Conquest of the Azores

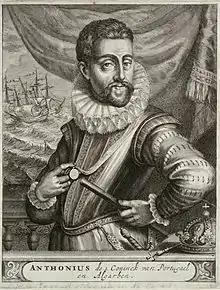
Dom António managed to escape from Terceira Island with some of his men.

With the conquest of the Terceira Island, the Azores Islands were completely controlled by the Habsburg King, Philip II of Spain (Philip I of Portugal), and the war ended with the complete incorporation of the Kingdom of Portugal and its colonial possessions into the Spanish Empire. Dom António returned to France and lived for a time in Rueil, near Paris. In 1589, the year after the Spanish Armada, he accompanied an English expedition, supported by the United Provinces of the Netherlands, under the command of Sir Robert Devereux, Earl of Essex, Sir Francis Drake, and Sir John Norreys, to the coast of Spain and Portugal, where the English Armada was routed.